Klosterbrauerei Andechs

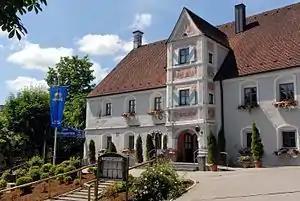
Klostergasthof Andechs, a restaurant and Biergarten at the abbey

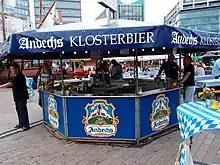
A tent from Andechs at the 2012 beer festival in Cologne

The Klosterbrauerei Andechs is a monastic brewery in Andechs, Upper Bavaria, Germany, well known for its Andechser beers. The brewery is run by the monks of Andechs Abbey, a priory of St. Boniface's Abbey, a Benedictine abbey situated 40 km away in Munich. It is the only monastic brewery in Germany that brews Bock beer year-round for nationwide distribution.